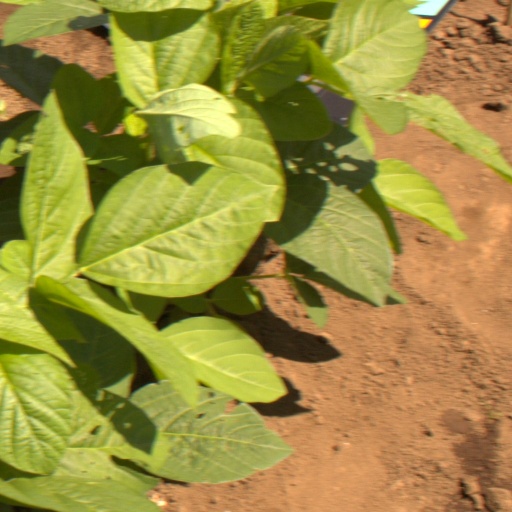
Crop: soybean